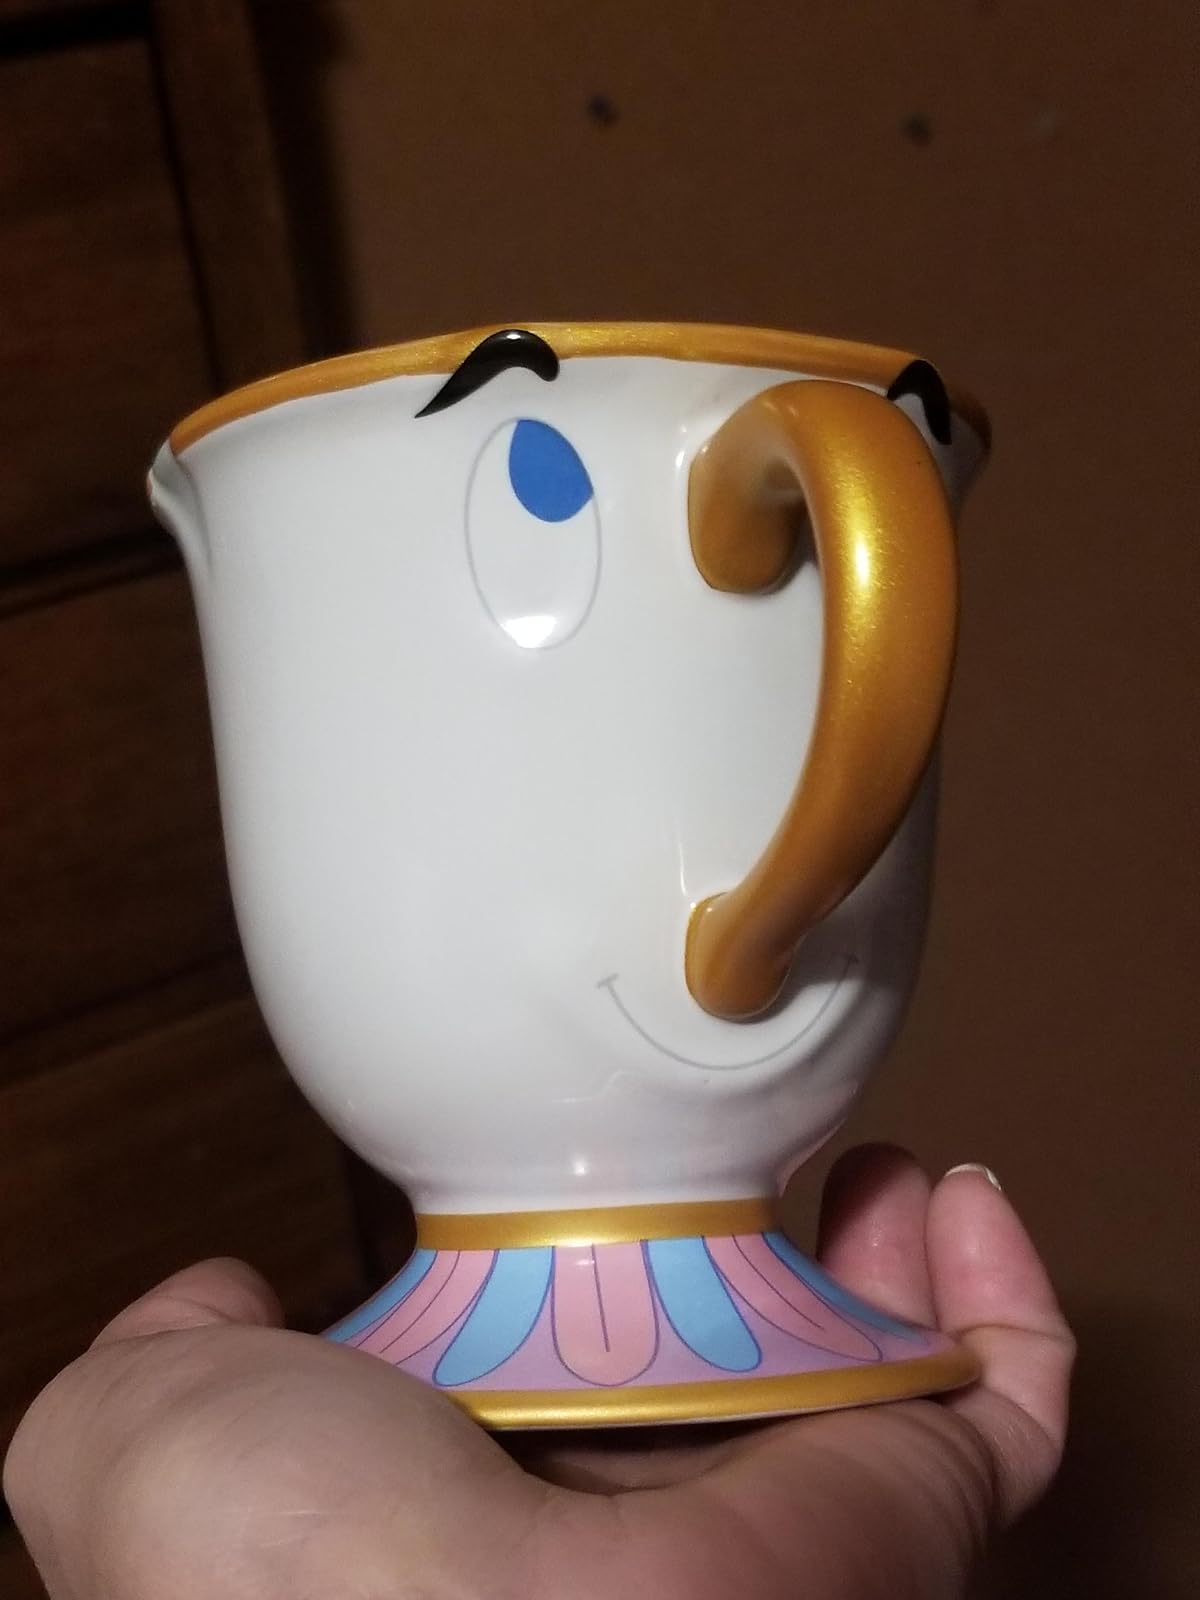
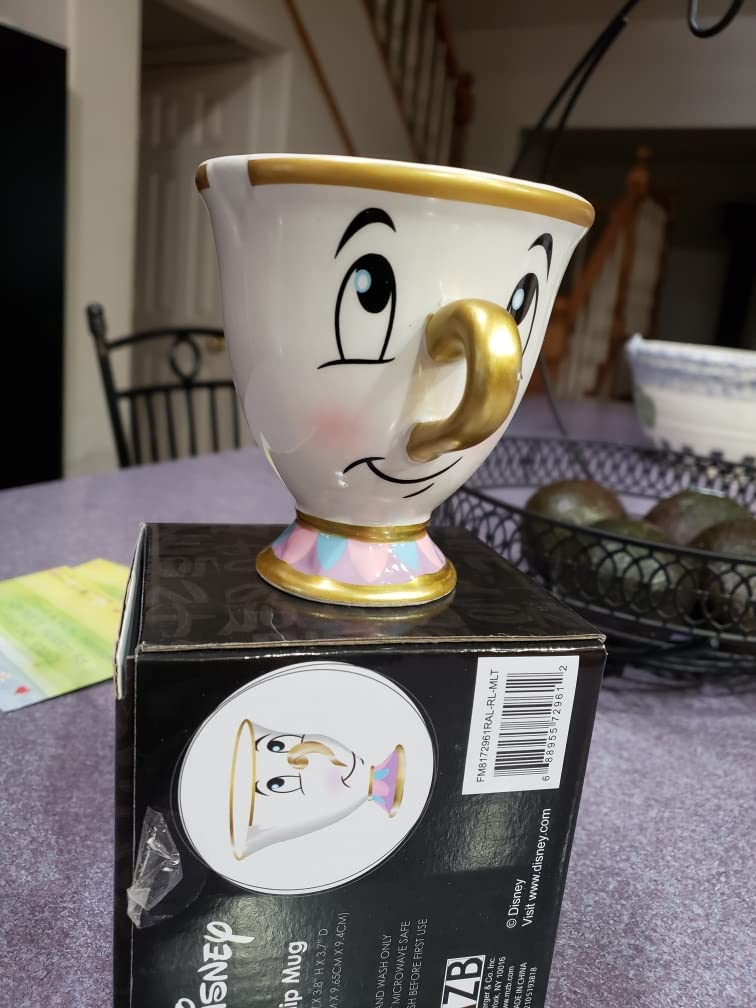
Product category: items_mug
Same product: no